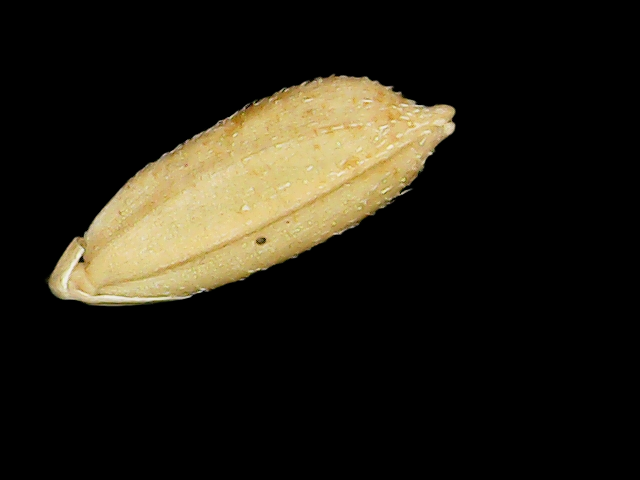
Rice variety: Bd51